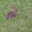
Label: rabbit